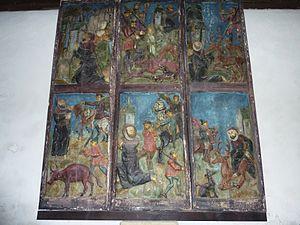
Lannédern: église Saint-Edern, retable
L’enclos paroissial de Lannédern se distingue par la qualité architecturale de ses éléments. Il a été classé monument historique par arrêté du 2 avril 1915.